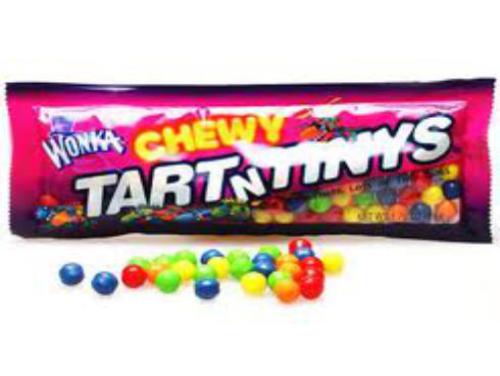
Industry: Food